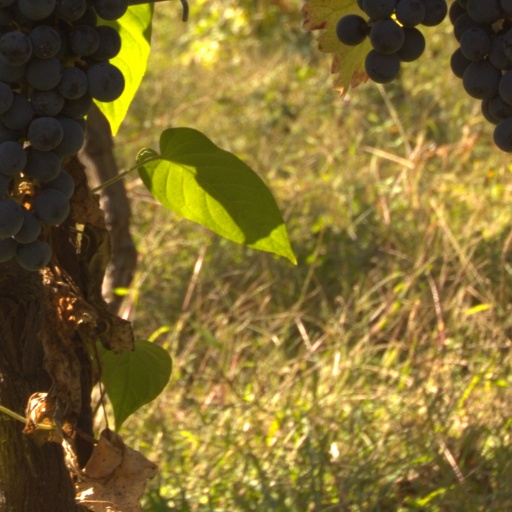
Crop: grape